Bert Vogler

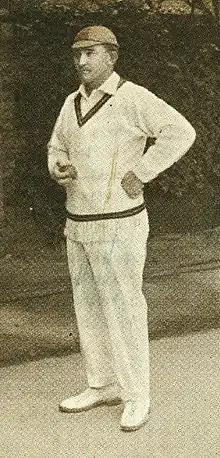
Vogler in about 1912

Albert Edward Ernest Vogler (28 November 1876 – 9 August 1946) was a South African cricketer. A leading all-rounder skilled both at batting and bowling, Vogler played cricket in South Africa prior to becoming eligible to play for Middlesex County Cricket Club in England after serving on the ground staff of the Marylebone Cricket Club at Lord's. He rose to prominence during the 1906 home Test series and then in England the following year: he was described during the latter as the best bowler in the world by Tip Foster, and named a Wisden Cricketer of the Year.